Sky position (RA, Dec in degrees): 193.739, 18.377
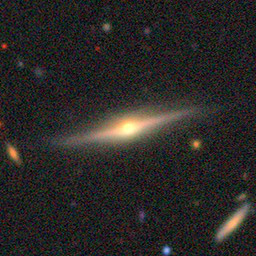
Galaxy morphology: Edge-on Galaxies with Bulge